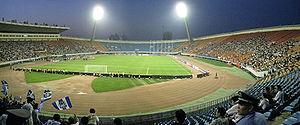
Le Shandong Luneng Taishan est un club chinois de football basé à Jinan, dans la province de Shandong, fondé en 1993.